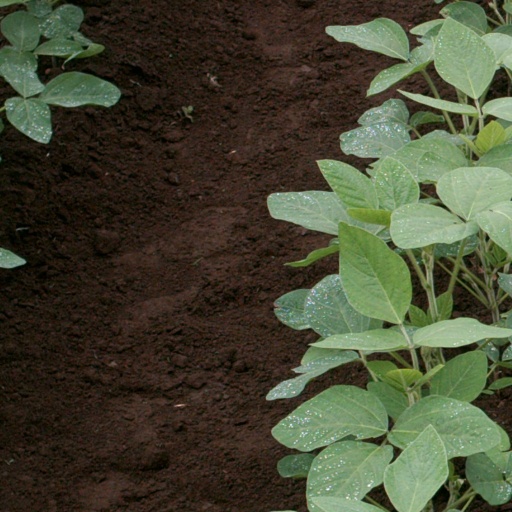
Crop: soybean